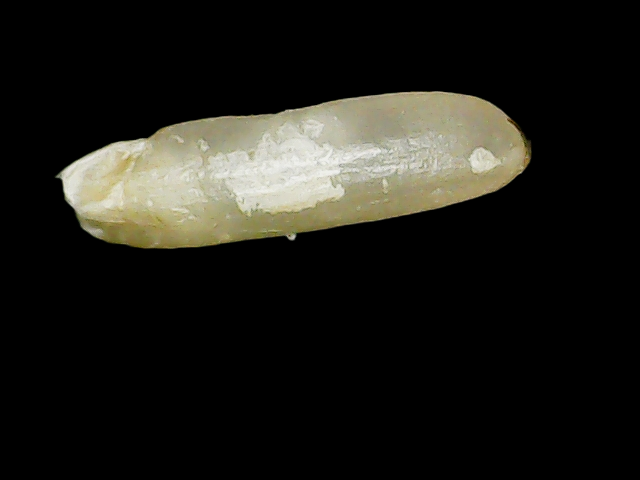
Rice variety: Binadhan7